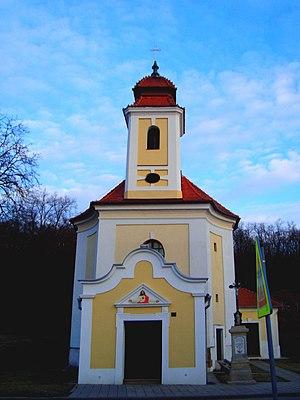
Neslovice est une commune du district de Brno-Campagne, dans la région de Moravie-du-Sud, en République tchèque. Sa population s'élevait à 899 habitants en 2017.